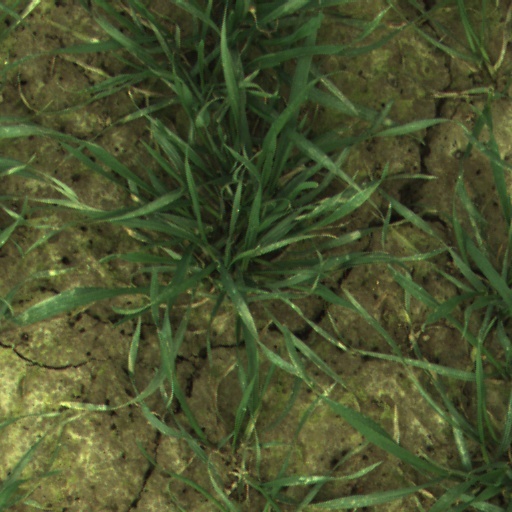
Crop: wheat